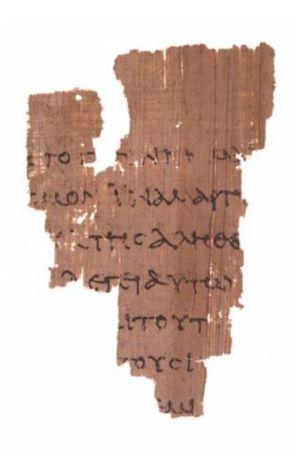
Le papyrus P52 ou P. Rylands GK. 457 est un fragment de papyrus conservé à la John Rylands Library de Manchester. Il contient deux passages du chapitre 18 de l'Évangile selon Jean et daterait de la première moitié du IIᵉ siècle, ce qui en fait le plus ancien extrait connu du Nouveau Testament.
La thèse mythiste est une théorie selon laquelle Jésus de Nazareth n'a pas de réalité historique : le personnage de Jésus serait une création mythique ou mythologique. Cette thèse est née à partir du XVIIIᵉ siècle et du développement des méthodes historico-critiques dans l'étude des textes du Nouveau Testament. Elle tente d'expliquer entre autres l'apparition du christianisme ancien.